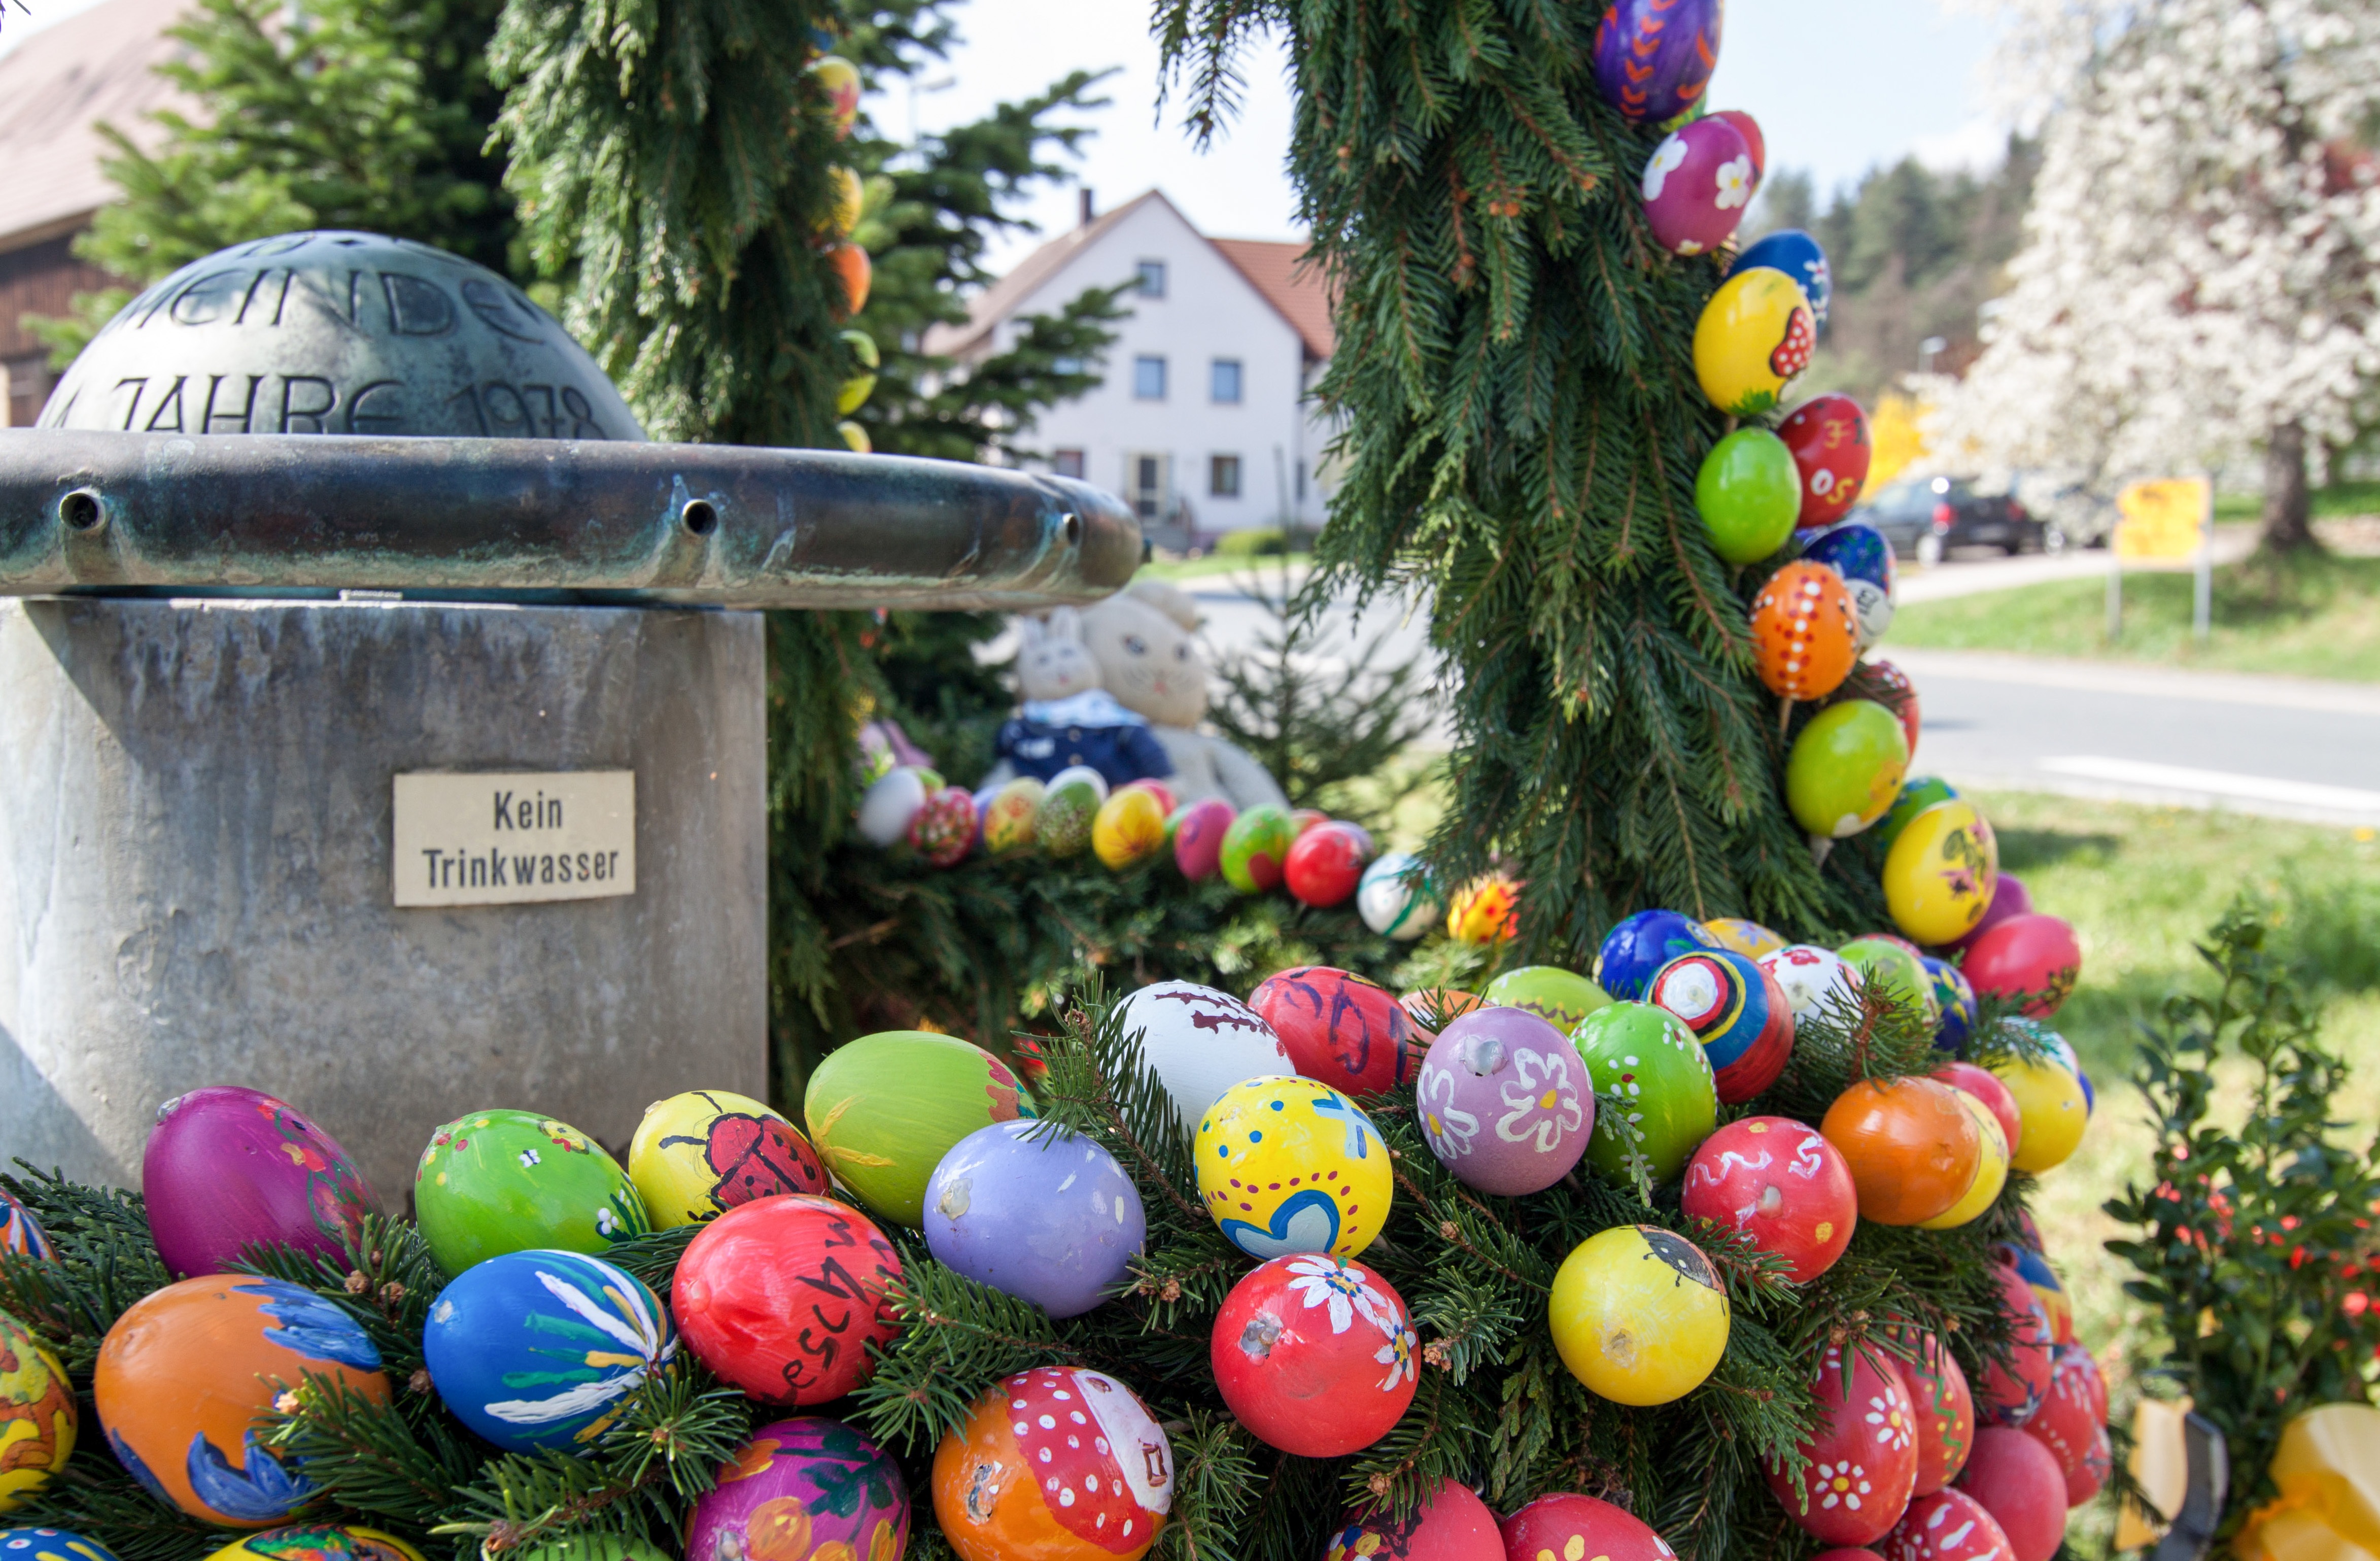
tree, flower, garden, christmas tree, christmas decoration, festival, easter, floristry, easter eggs, happy easter, easter greeting, easter well